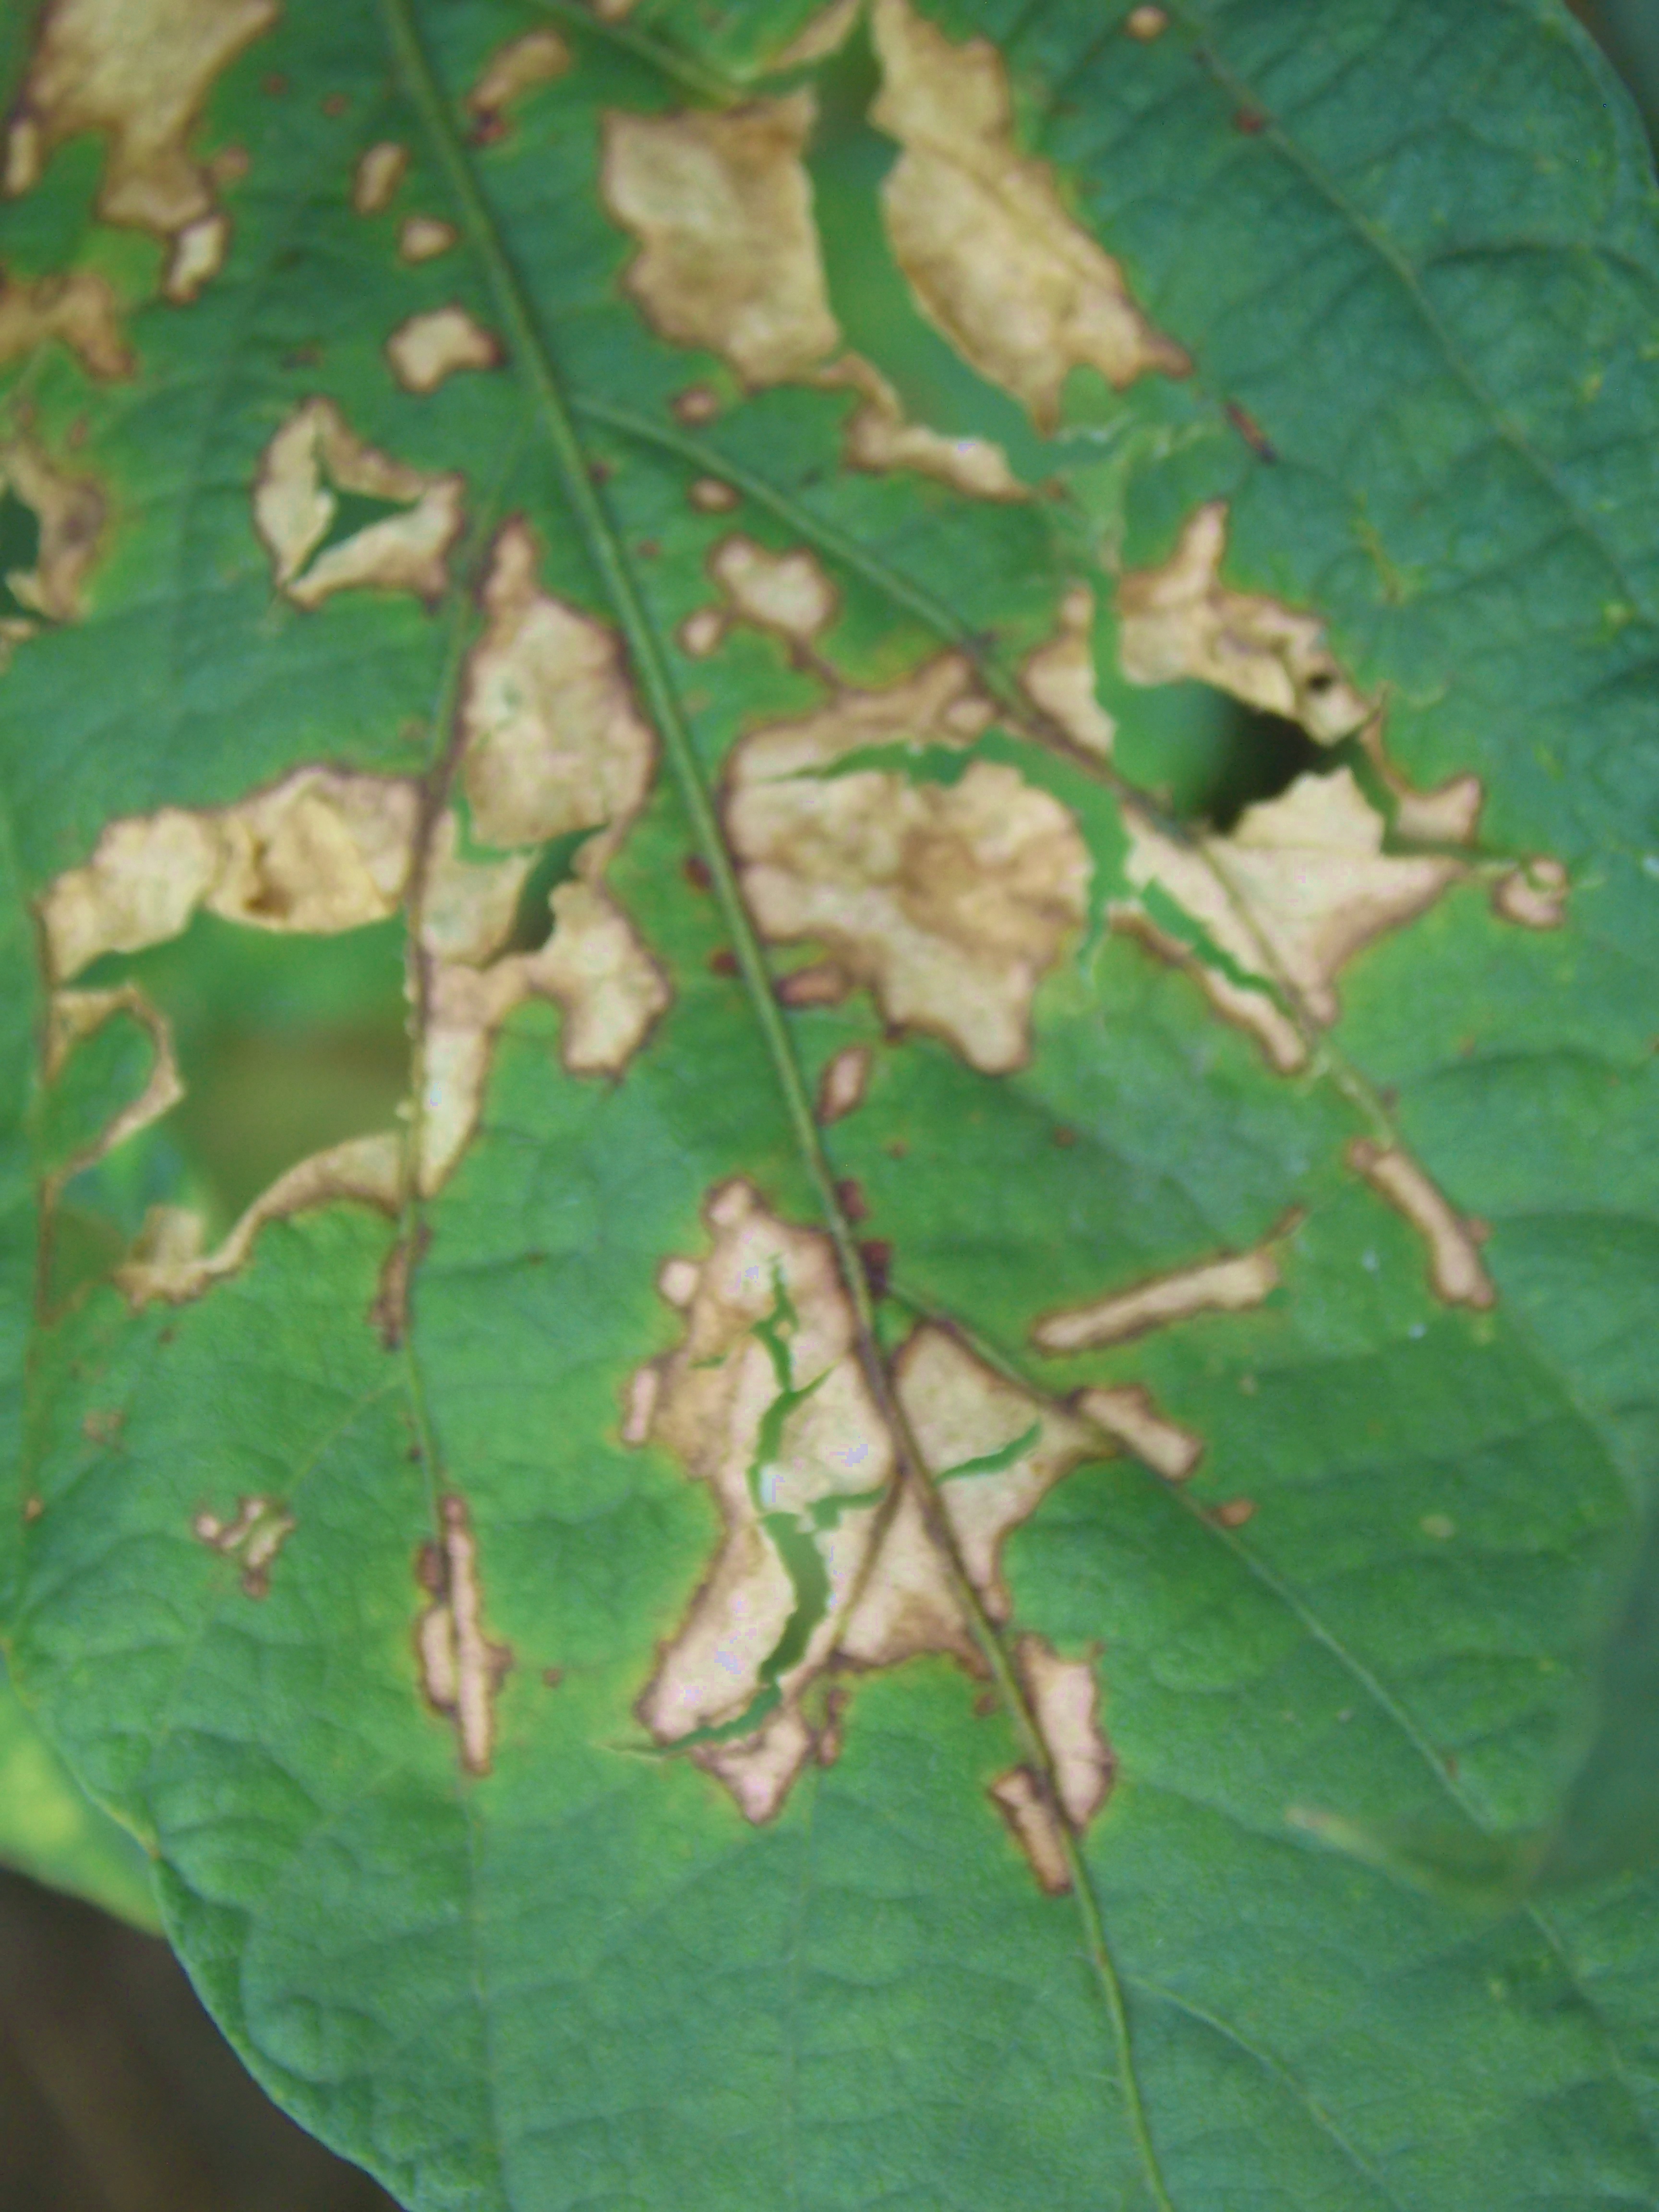
Label: Disease